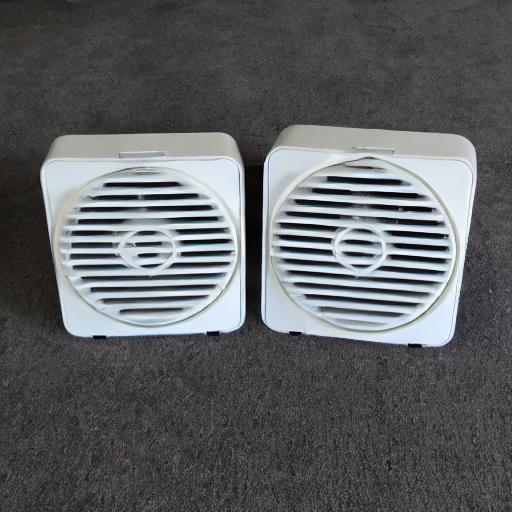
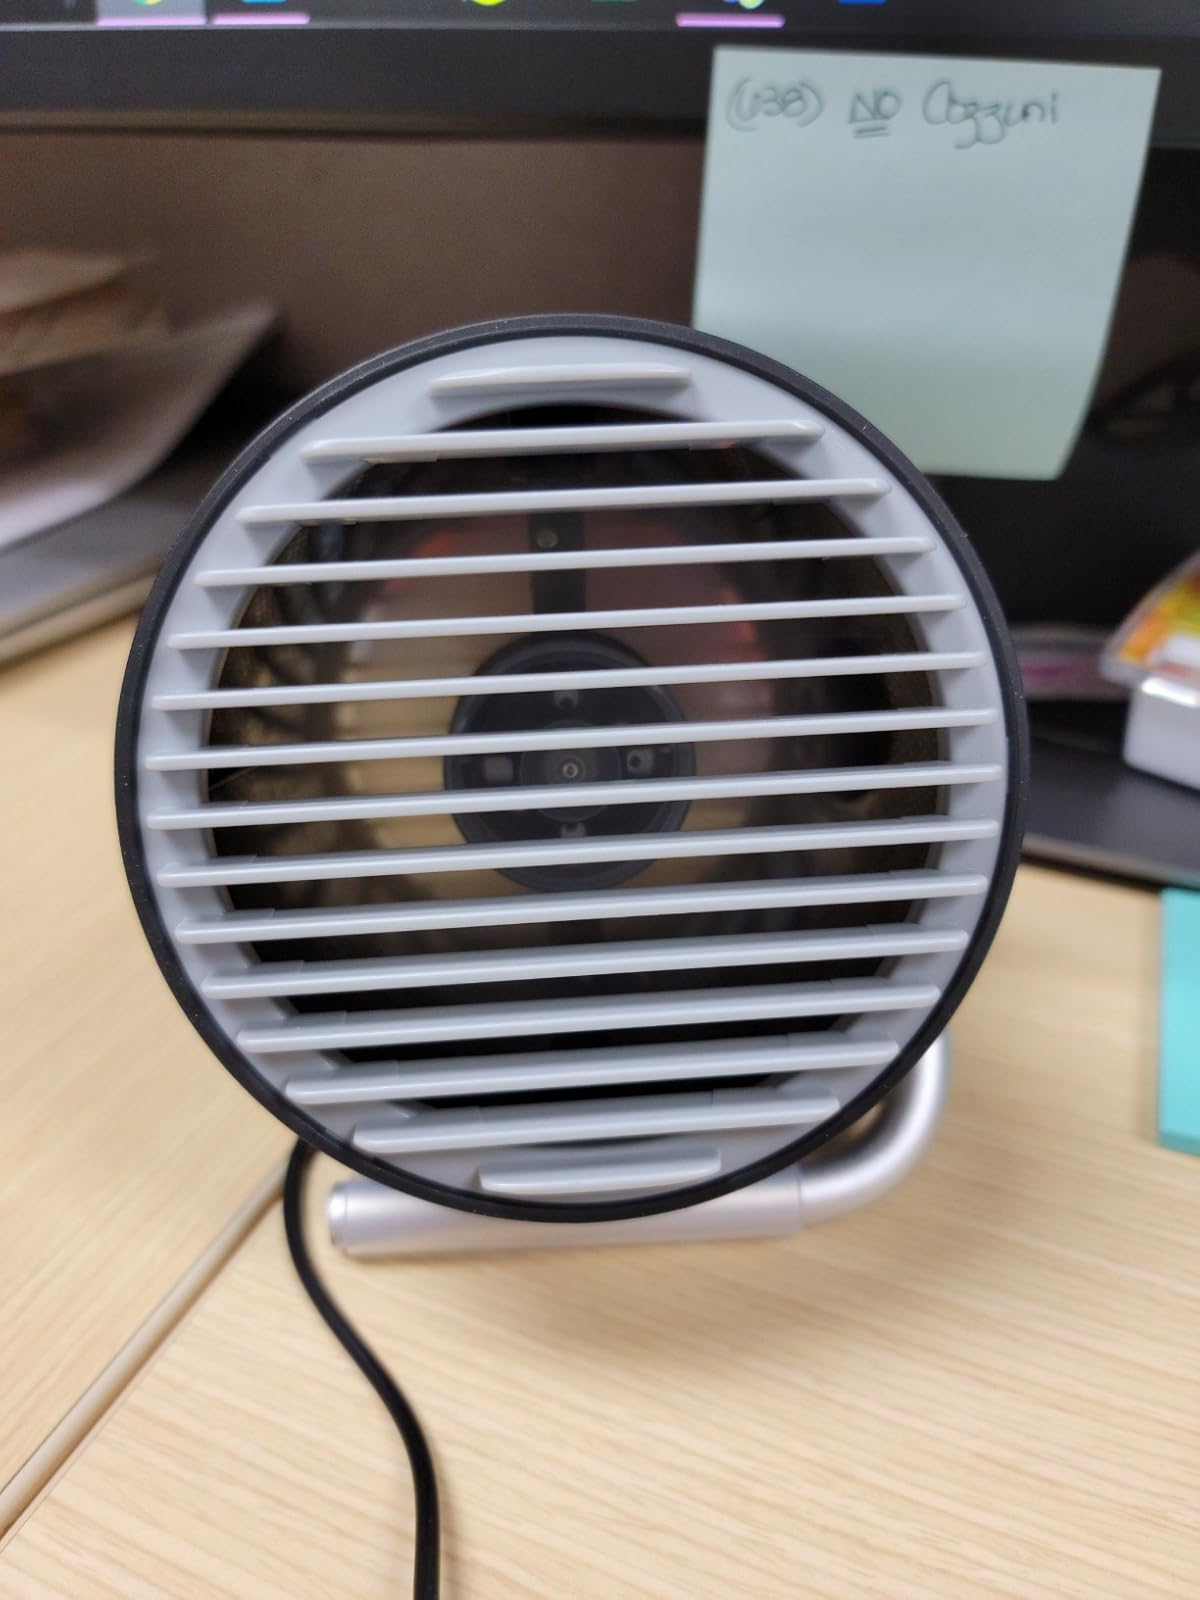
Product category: fan
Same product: no